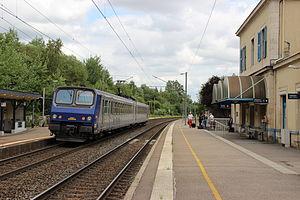
Un TER Lorraine à destination de Nancy en gare de Commercy
La gare de Commercy est une gare ferroviaire française de la ligne de Noisy-le-Sec à Strasbourg-Ville, située à proximité du centre-ville de Commercy, sous-préfecture du département de la Meuse, en région Grand Est.